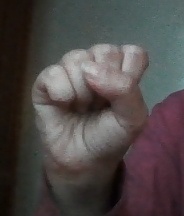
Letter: saad